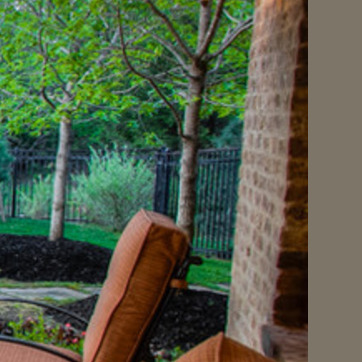
Material: wood